Salta Province

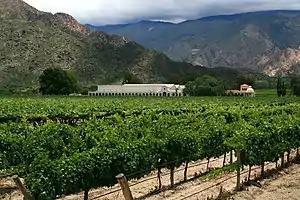
A winery located between the mountains in Cafayate.

Further west, the Altiplano is a plateau at above sea level. This region has a cool semi-arid climate (Köppen "BSk"): high temperatures vary little (since the warmer season is cloudy, and the cooler sunny), ranging from ; night temperatures go from in midsummer, to in midwinter, and extremes under might be recorded. All rain falls exclusively in the summer, with annual totals between . Several salt flats exist in this area.